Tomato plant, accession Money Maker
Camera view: horizontal (90 deg, fisheye); turntable rotation: 210 degrees
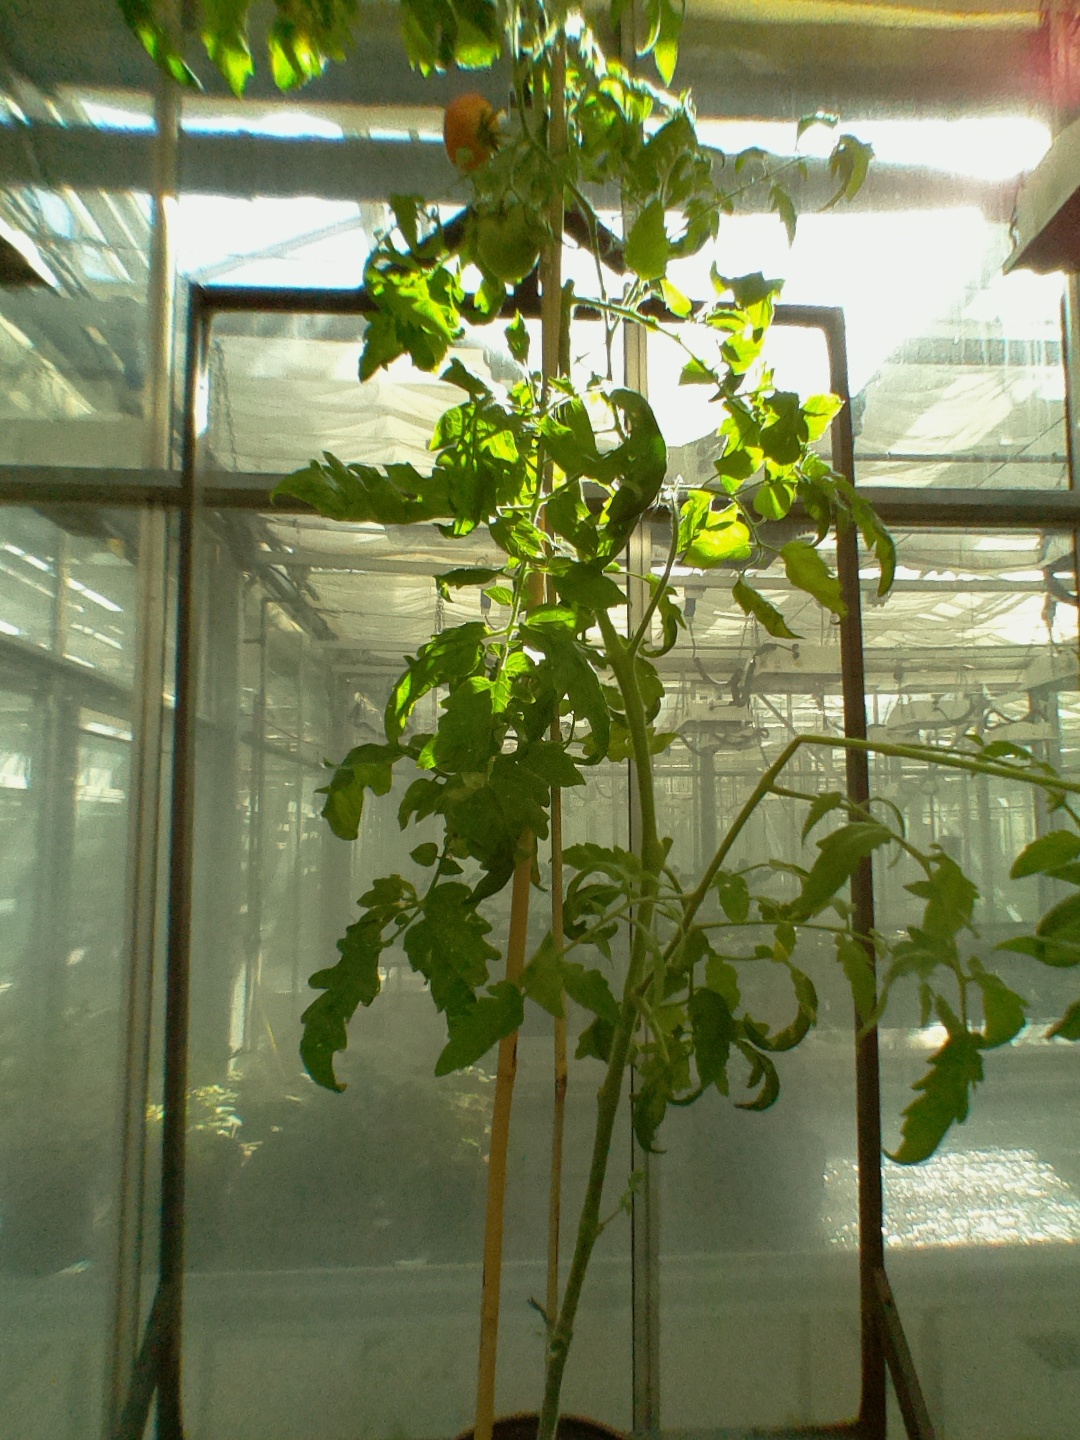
BBCH growth stage 83: 30%-40% of fruits show typical fully ripe color